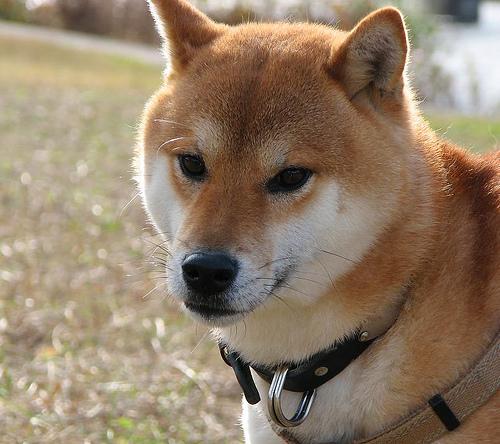
Breed: shiba inu